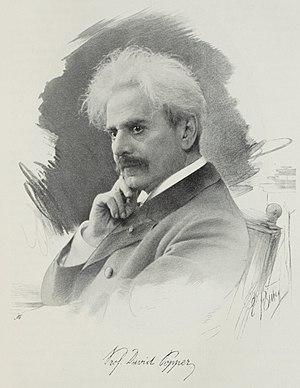
David Popper (1843–1913), violoncelliste et compositeur bohème.Cette photogramme a été montrée dans l'exposition de la Photographic Society au musée autrichien en 1904.